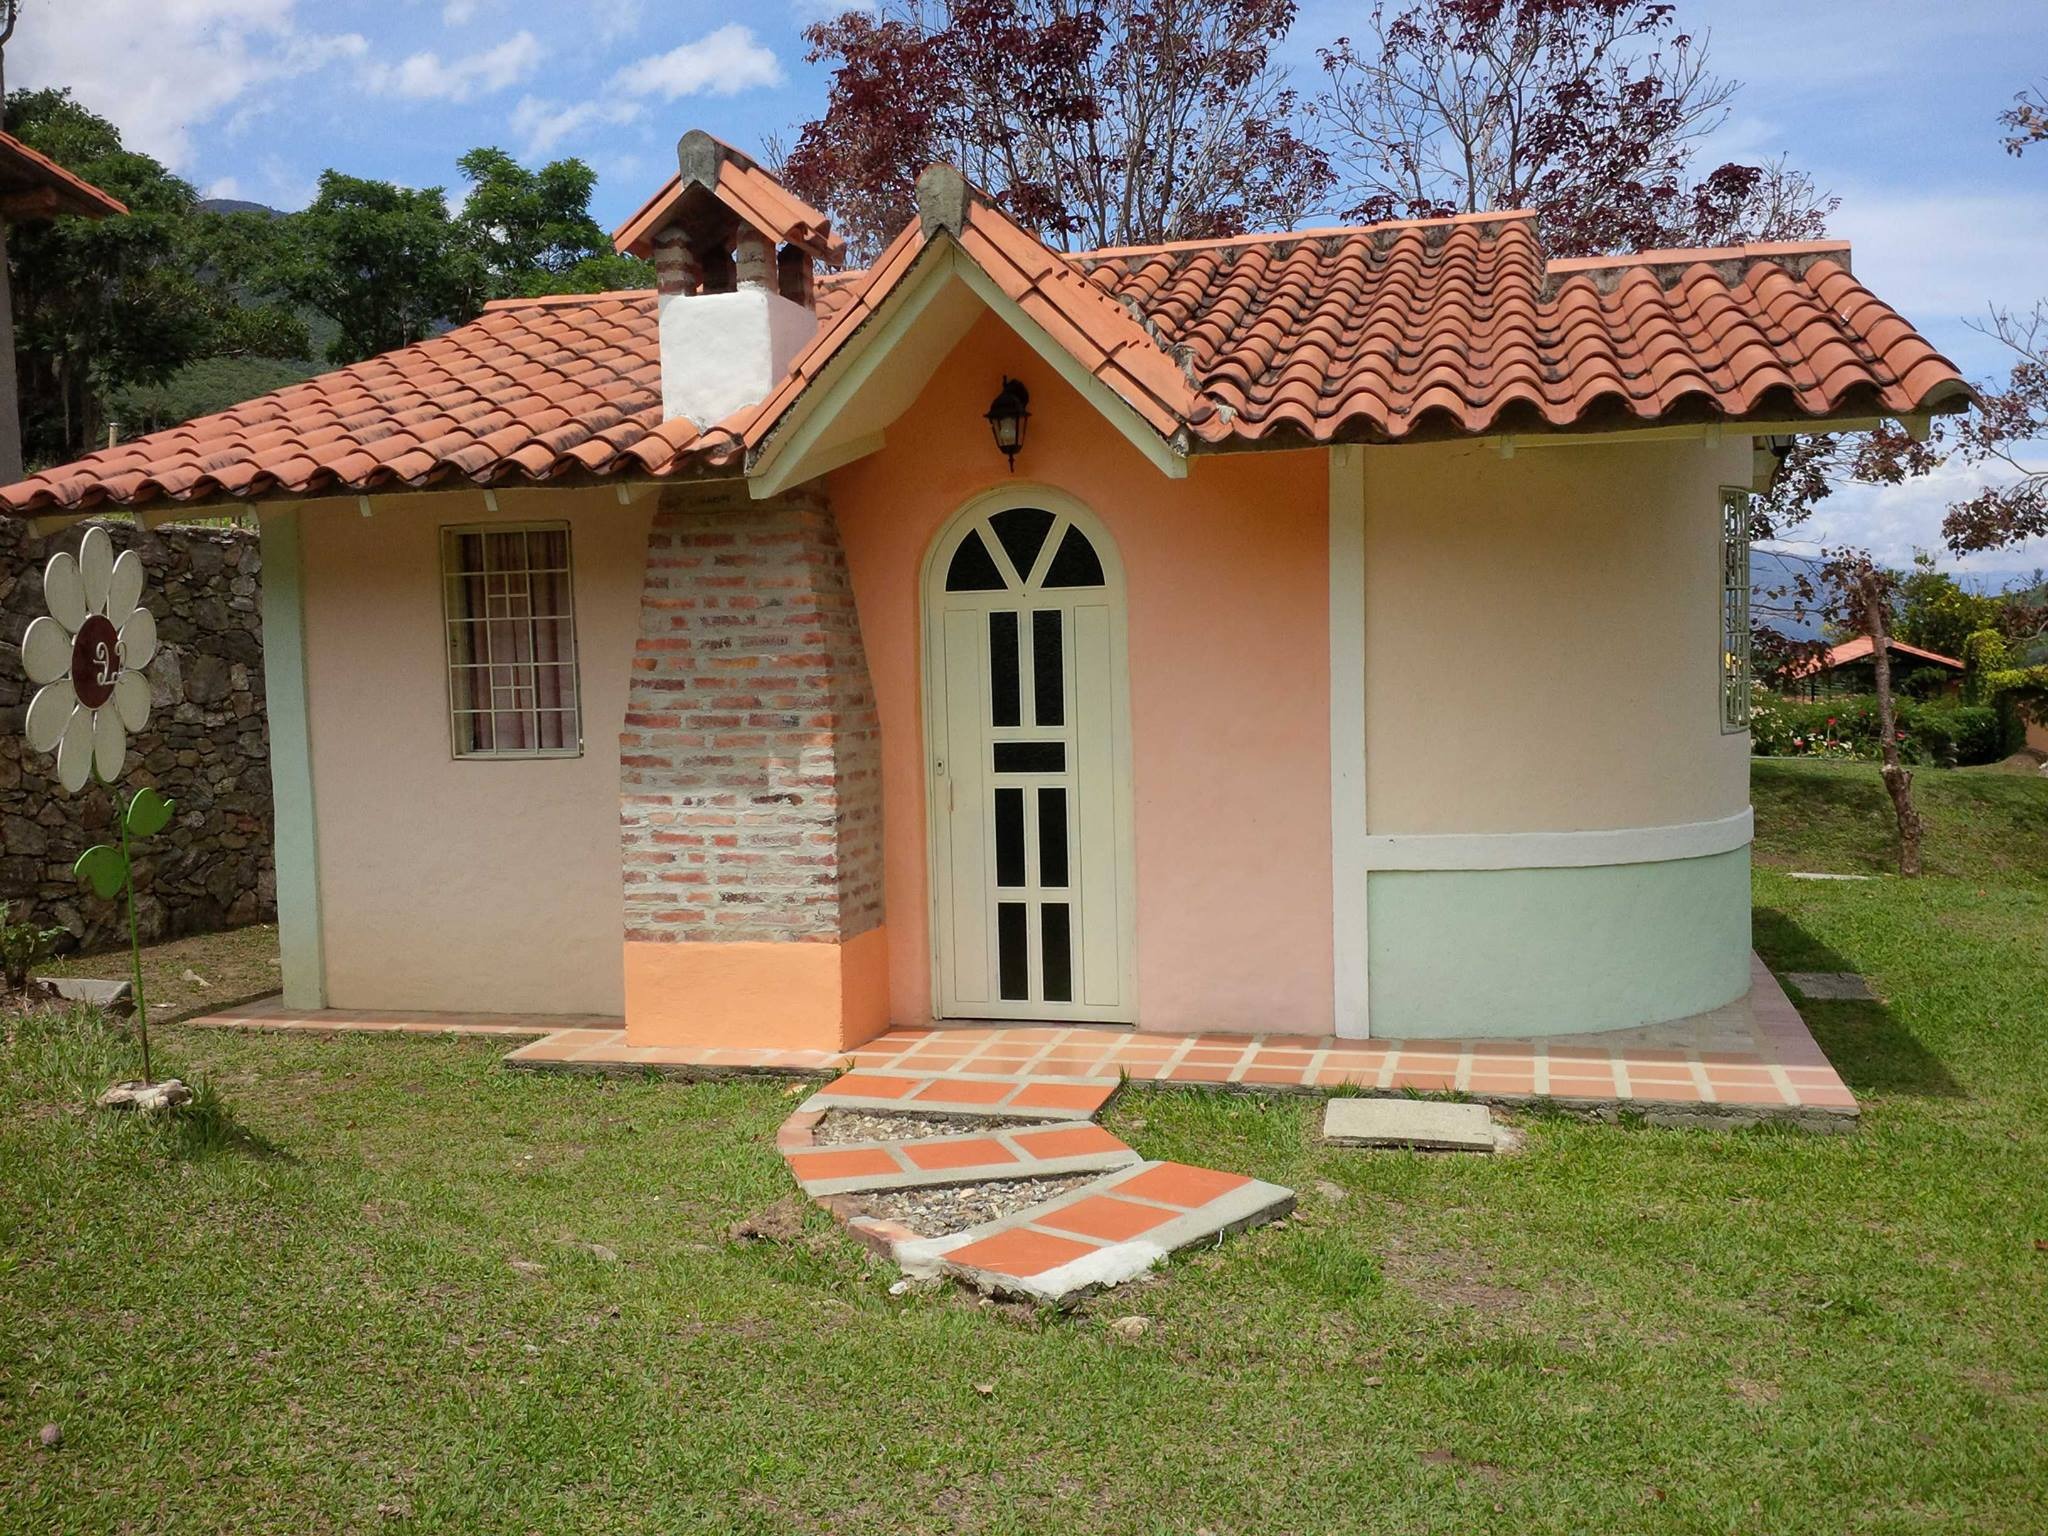
architecture, villa, house, roof, building, home, shed, cottage, backyard, facade, property, buildings, farmhouse, estate, log cabin, yard, siding, hacienda, real estate, outdoor structure